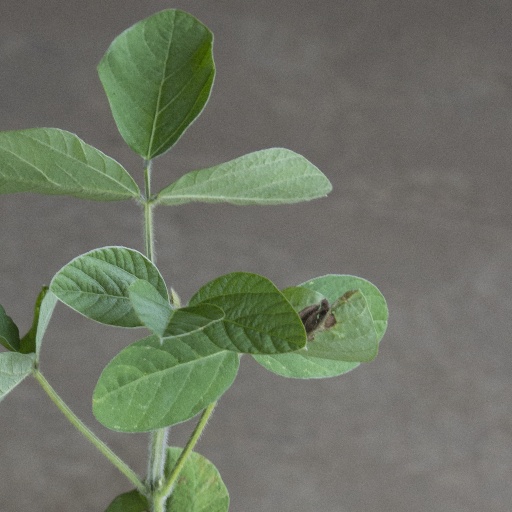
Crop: soybean